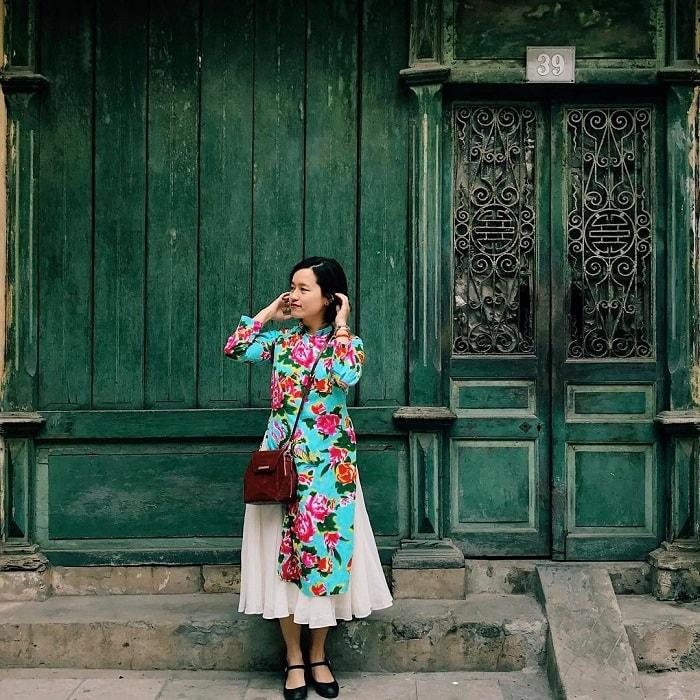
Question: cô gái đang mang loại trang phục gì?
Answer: cô gái đang mang một chiếc áo dài và váy